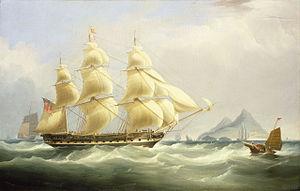
William John Huggins, né en 1781, mort le 19 mai 1845 à Londres dans la Leadenhall Street, est un peintre de marine britannique. Il fut peintre de cour sous George IV et peintre de marine officiel de Guillaume IV.